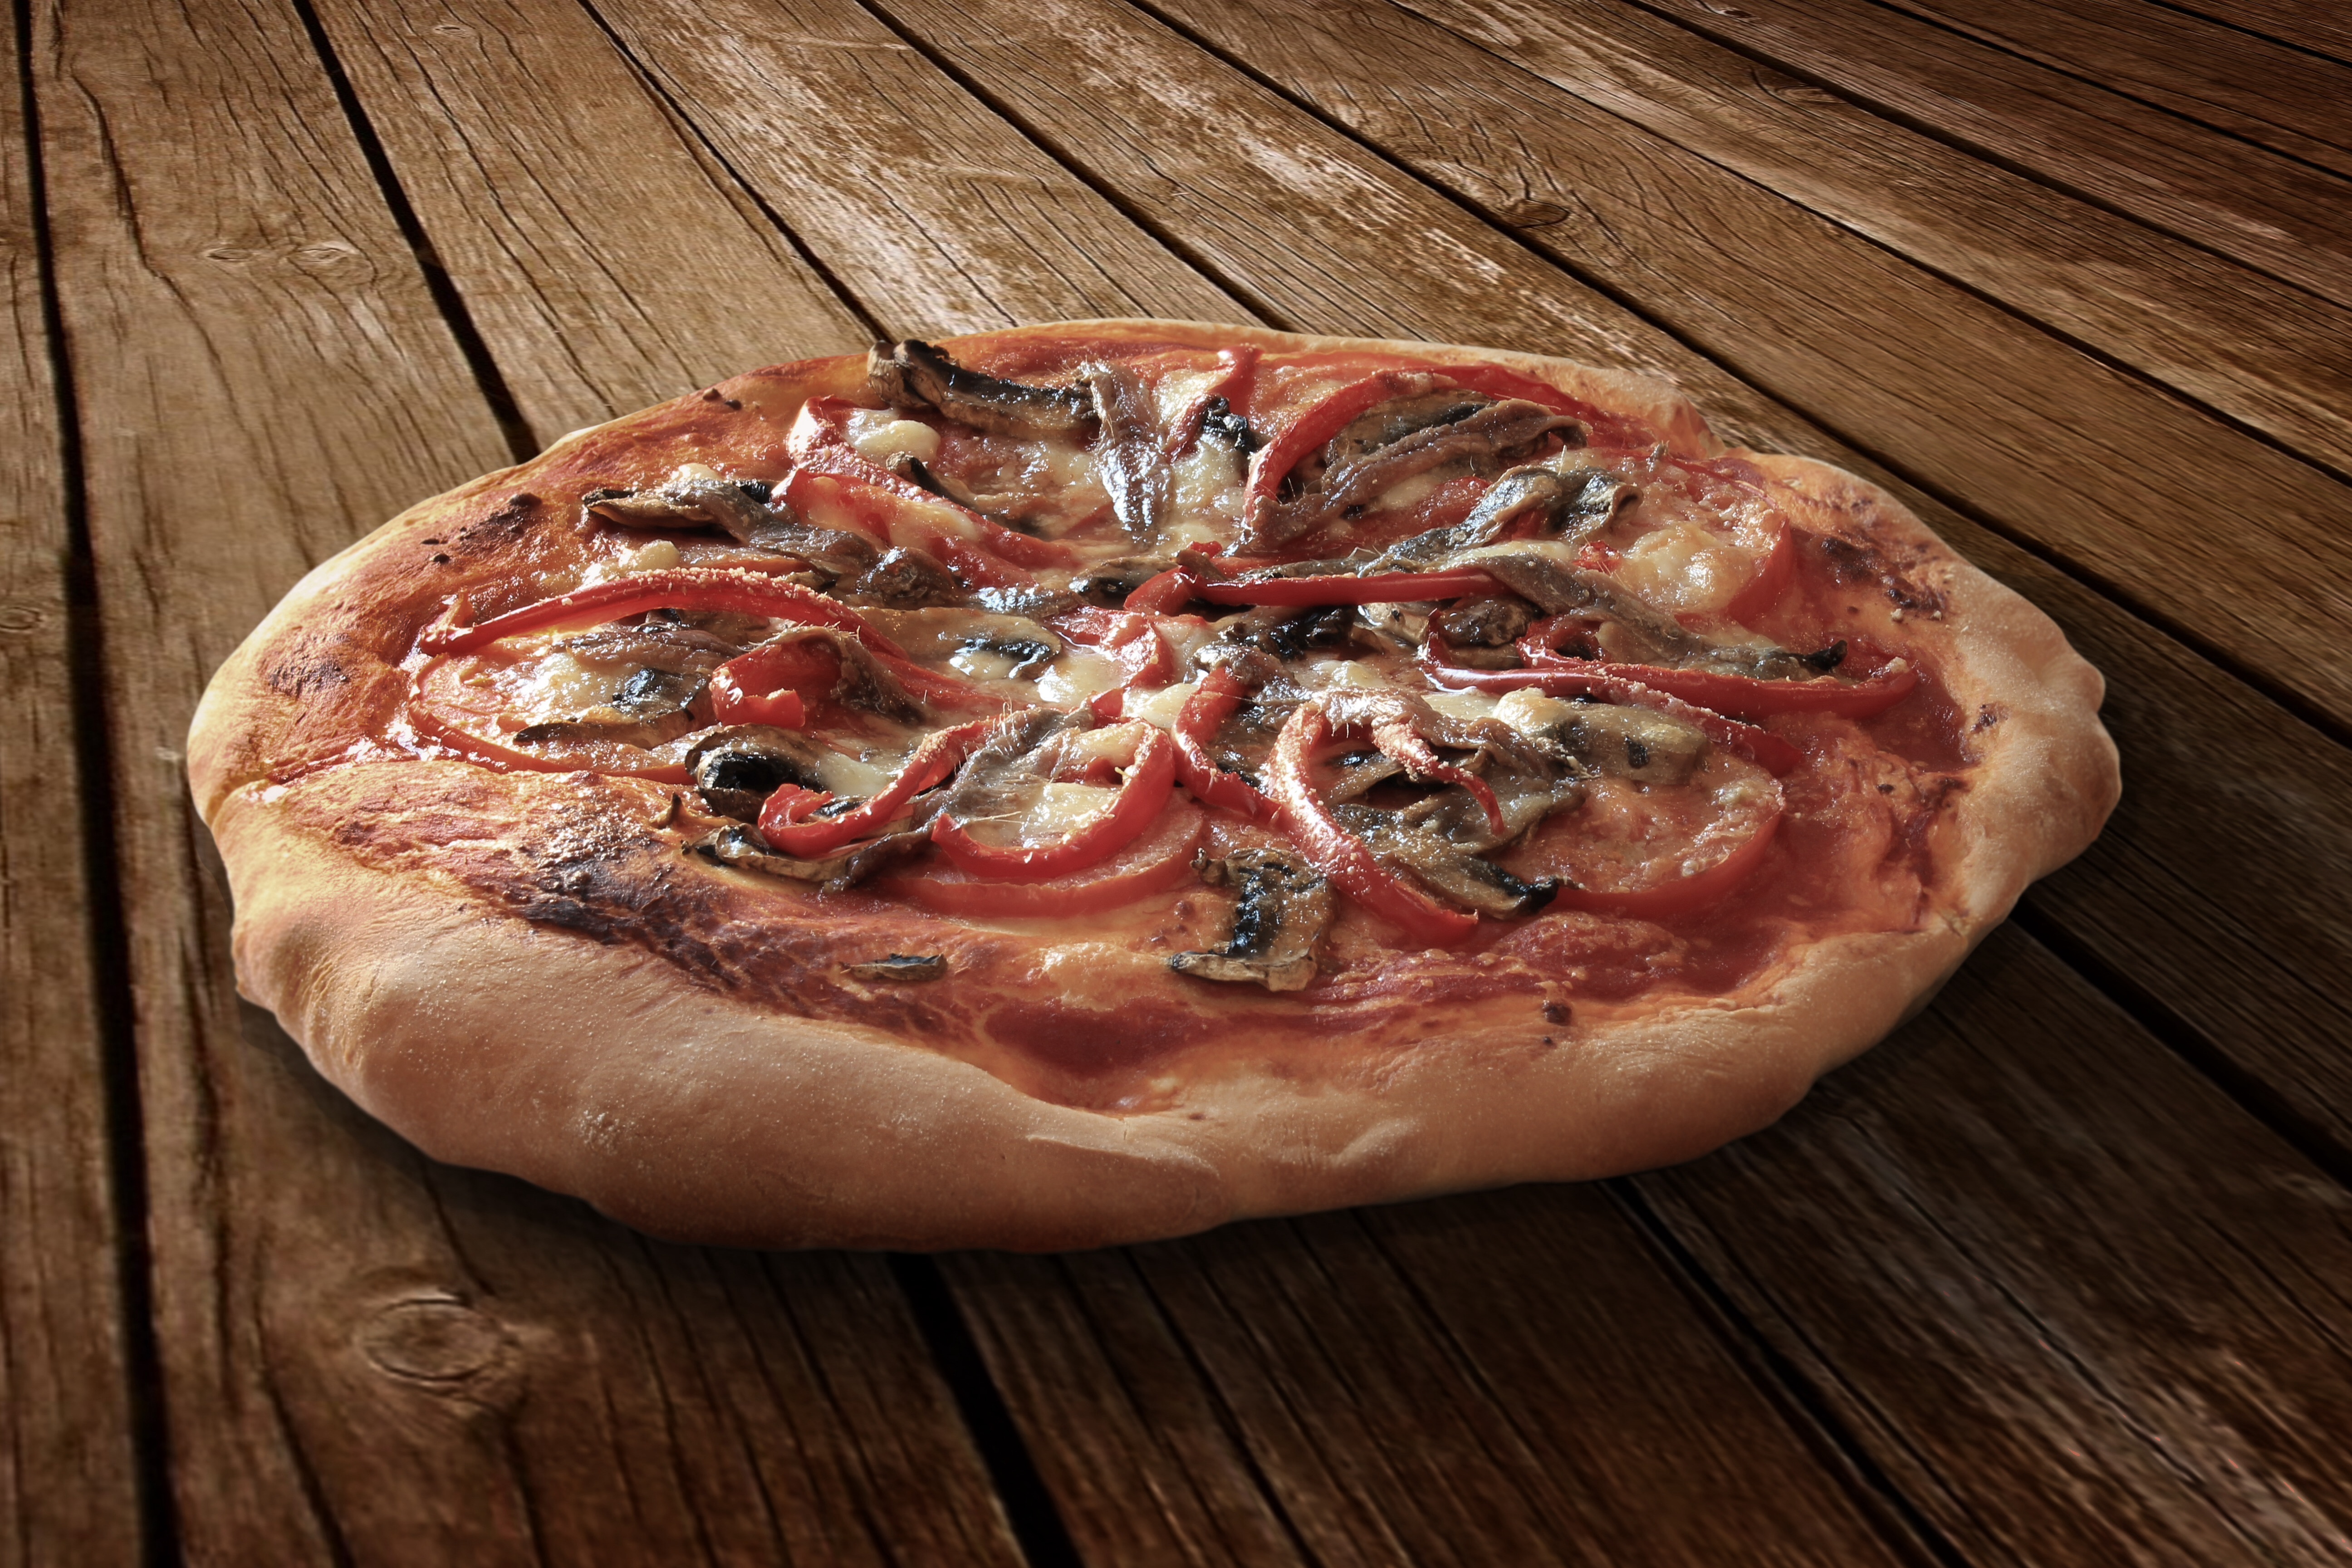
restaurant, dish, food, cooking, produce, fast food, meat, cuisine, delicious, pizza, tomato, prosciutto, sausage, pepperoni, dinner, peppers, meals, good, italian, nursery, paste, italian food, chili pepper, anchoi, human action, european food, salt cured meat